Giovanni Giolitti

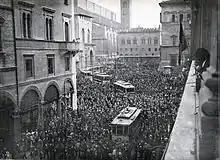
A 1914 pro-war demonstration in Bologna

Although minor, the war was a precursor of World War I as it sparked nationalism in the Balkan states. Seeing how easily the Italians had defeated the weakened Ottomans, the members of the Balkan League attacked the Ottoman Empire before the war with Italy had ended.